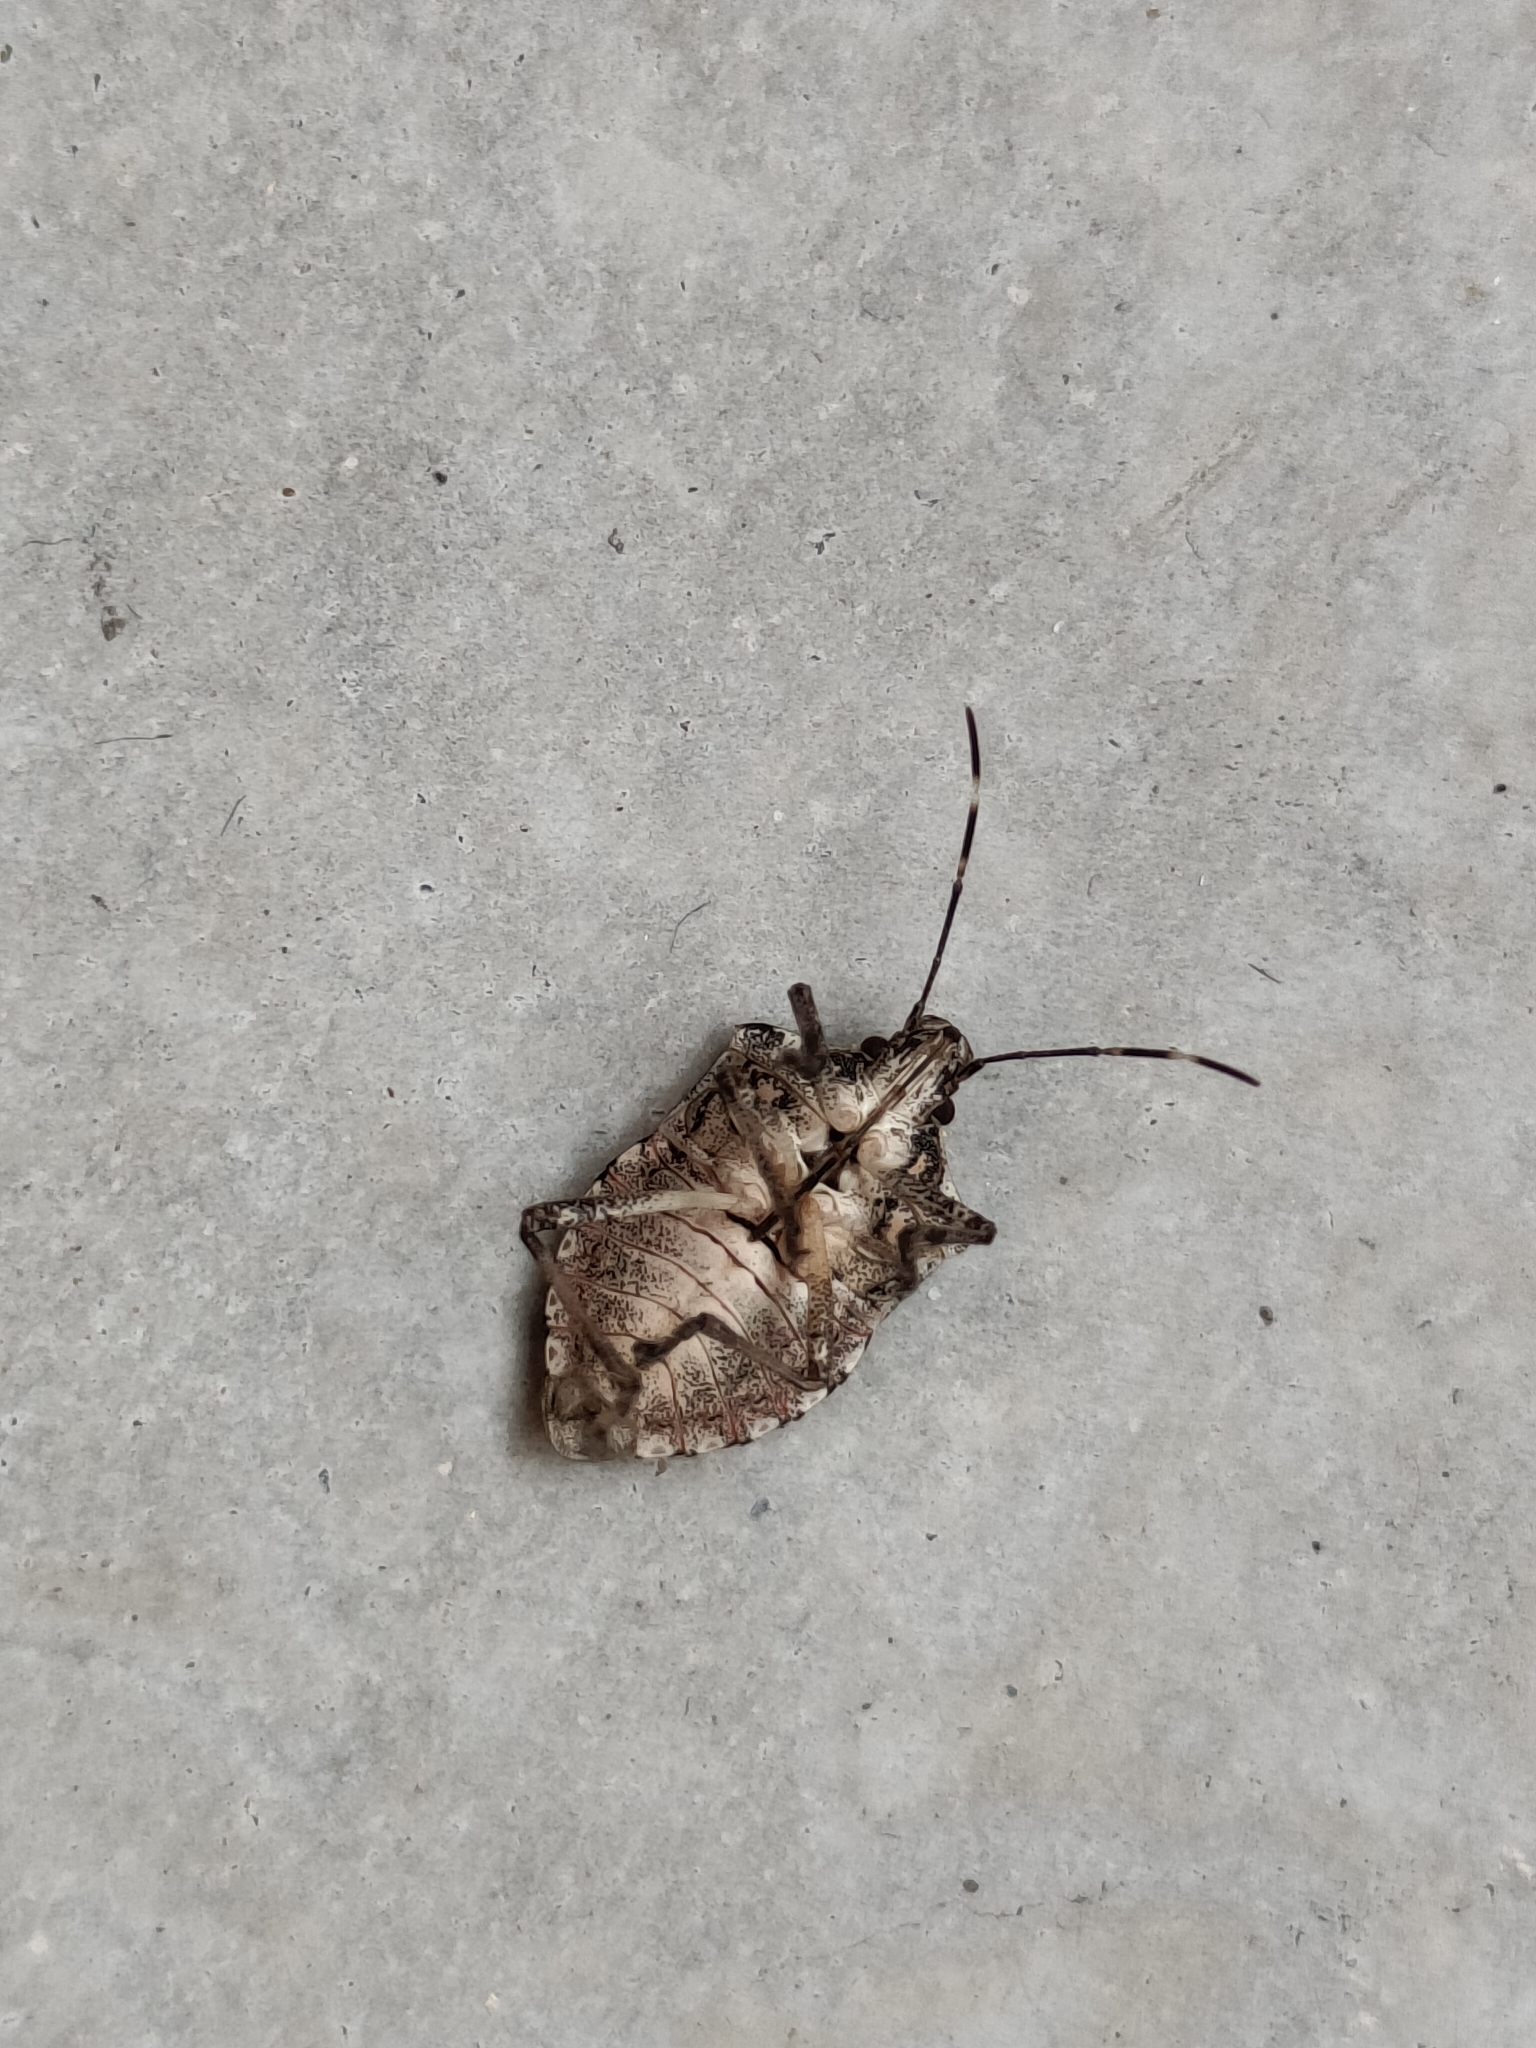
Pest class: stink_bug